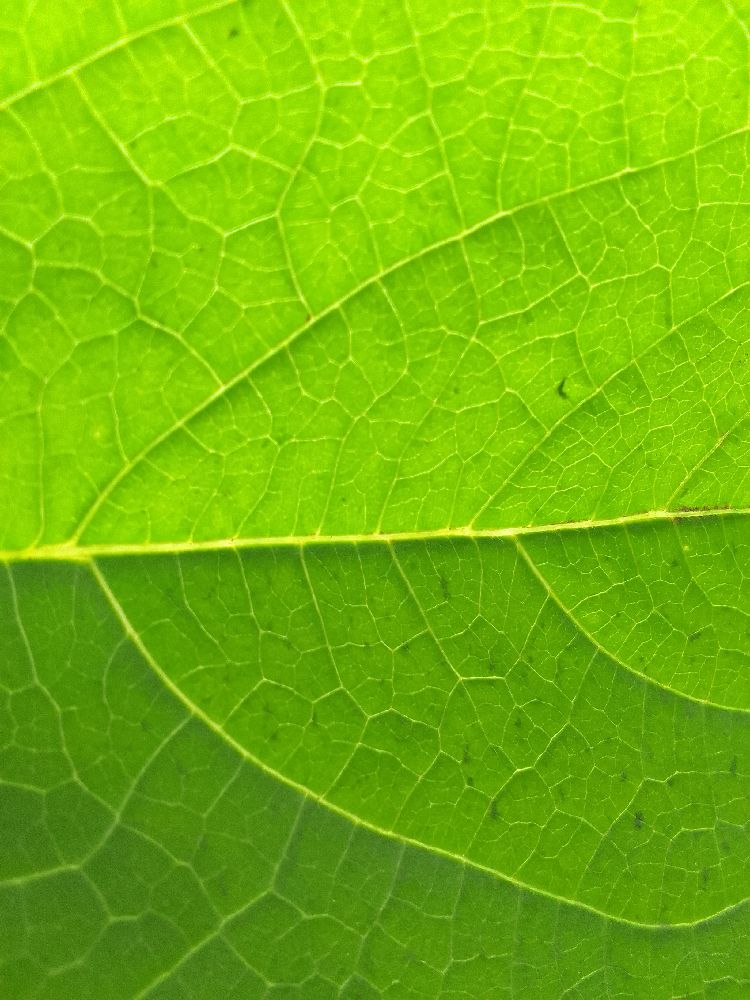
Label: healthy